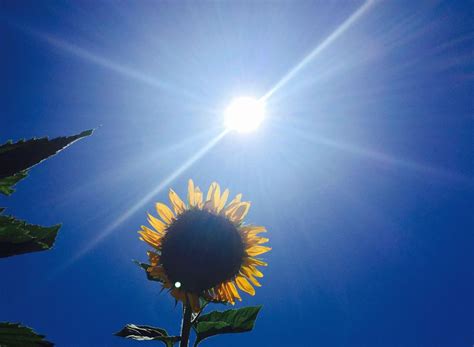
Weather: sun or clear